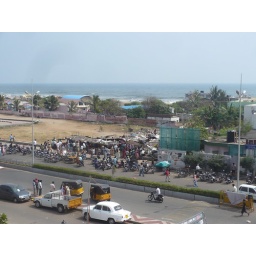
A beach outside my window in Chennai